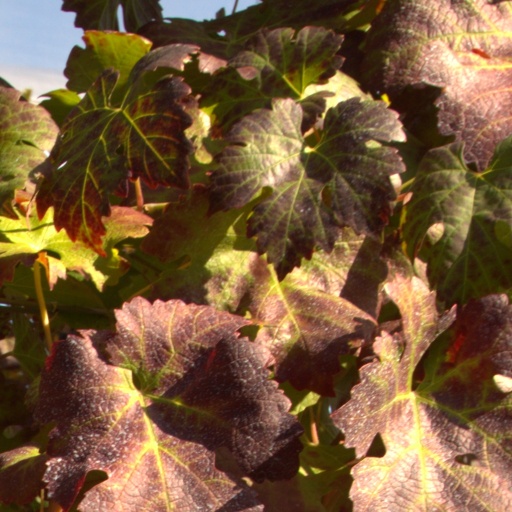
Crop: grape